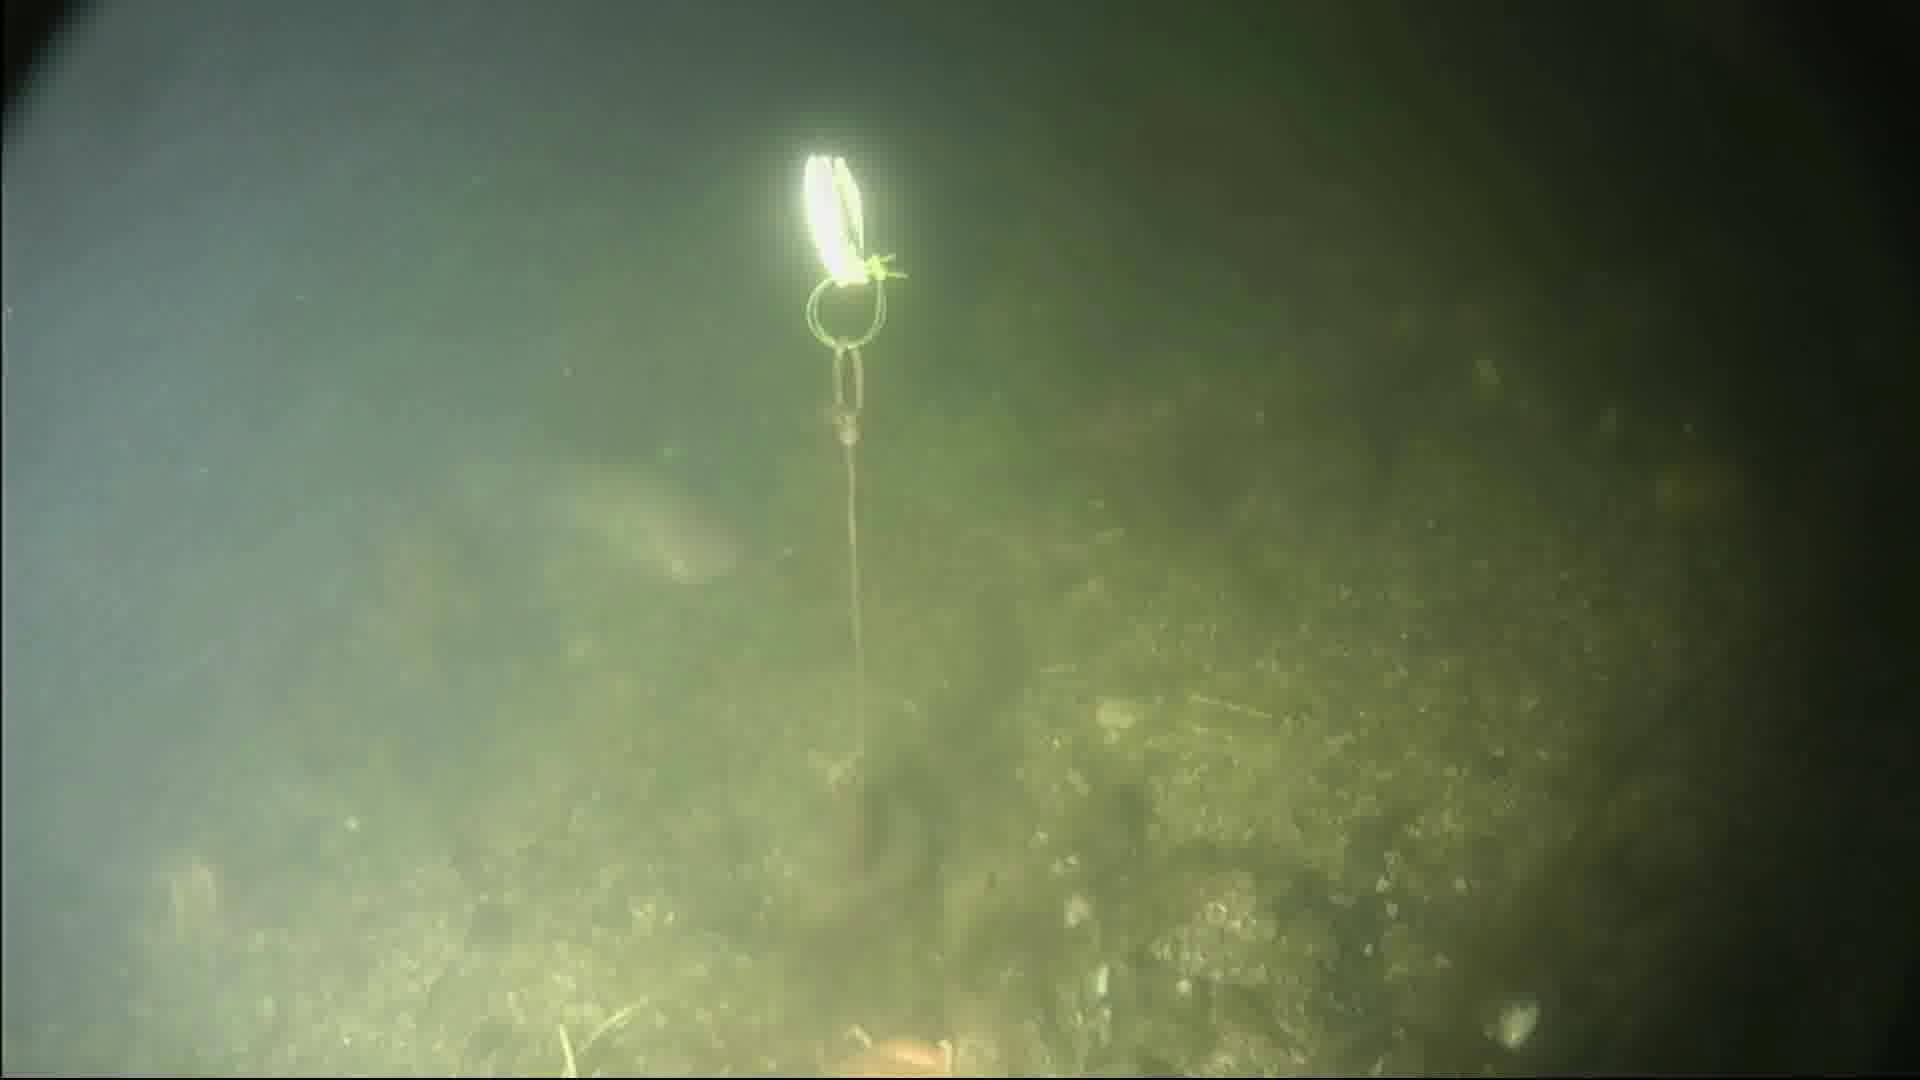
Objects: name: fish
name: starfish